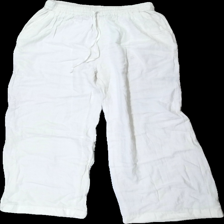
View: front
Type: Trousers
Category: Ladies
Brand: Nelly
Colors: White
Material: 74% cotton 26% viscose
Cut: Regular
Season: All
Damage location: top center
Damage 2 location: middle left
Damage 3 location: middle right
Price range: <50
Recommended usage: Export
Description: vita byxor, noppriga